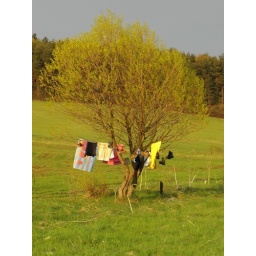
just a tree ;)picture taken during our university excursion with sume friends through Beskid Niski mountains in april/may 2006